Yubileyny Sports Palace

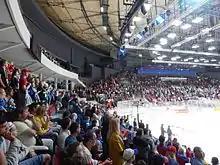
Tribunes 8 and 9 of the Jubilee Sports Palace during the opening game of 2016 IIHF World Championship.

The arena was originally opened in 1967. The arena was the long-time home venue of the Russian professional basketball club Spartak Saint Petersburg, hosting both the men's and women's team's games. The arena was used as one of the host venues of the 2016 IIHF World Championship. In more recent years, the Russian professional basketball club Zenit Saint Petersburg used the arena to host its home games.